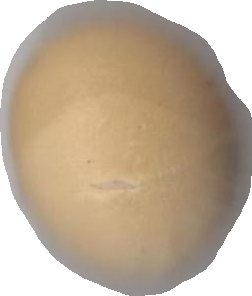
Variety: Dega